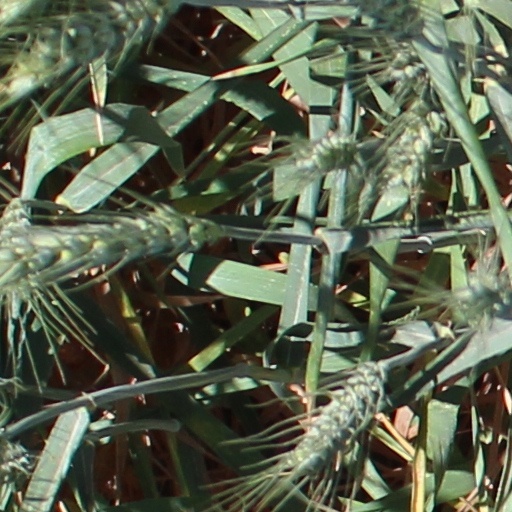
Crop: wheat